New York City Campaign Finance Board

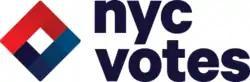
The NYC Votes logo.

Since 1989, the CFB has been educating voters about local elections via the NYC Voter Guide, which is mailed to registered voters before each municipal election. The printed Guide is a newsletter containing information about voting, candidate profiles, a list of all candidates on the ballot for each race, and information on anticipated ballot proposals.